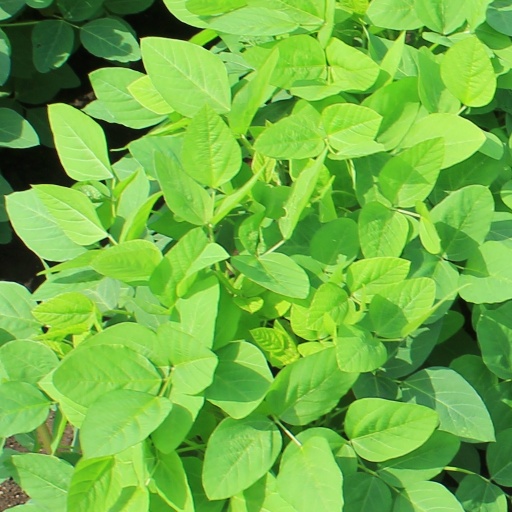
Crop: soybean